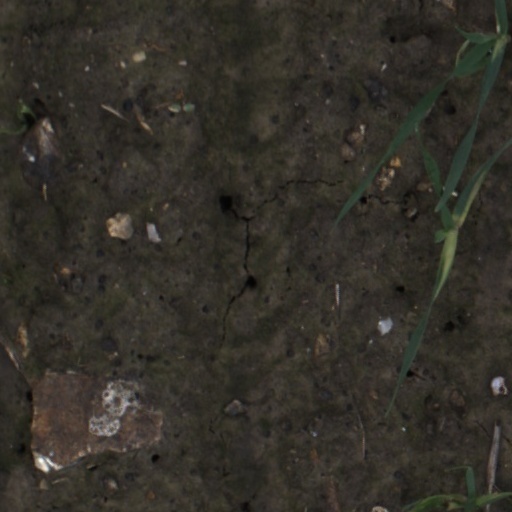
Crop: wheat